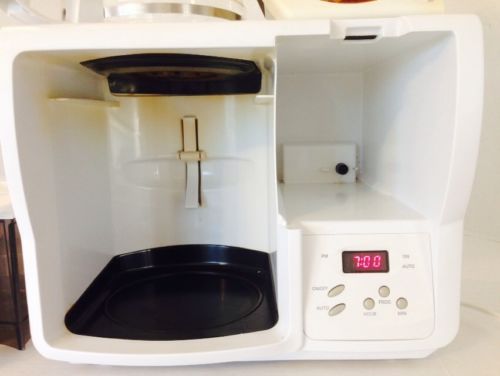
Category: coffee maker